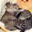
Label: cat